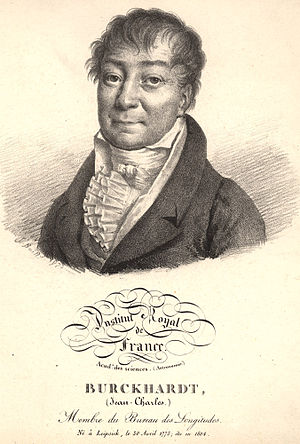
Johann Karl Burckhardt
Johann Karl Burckhardt var en tysk astronom.